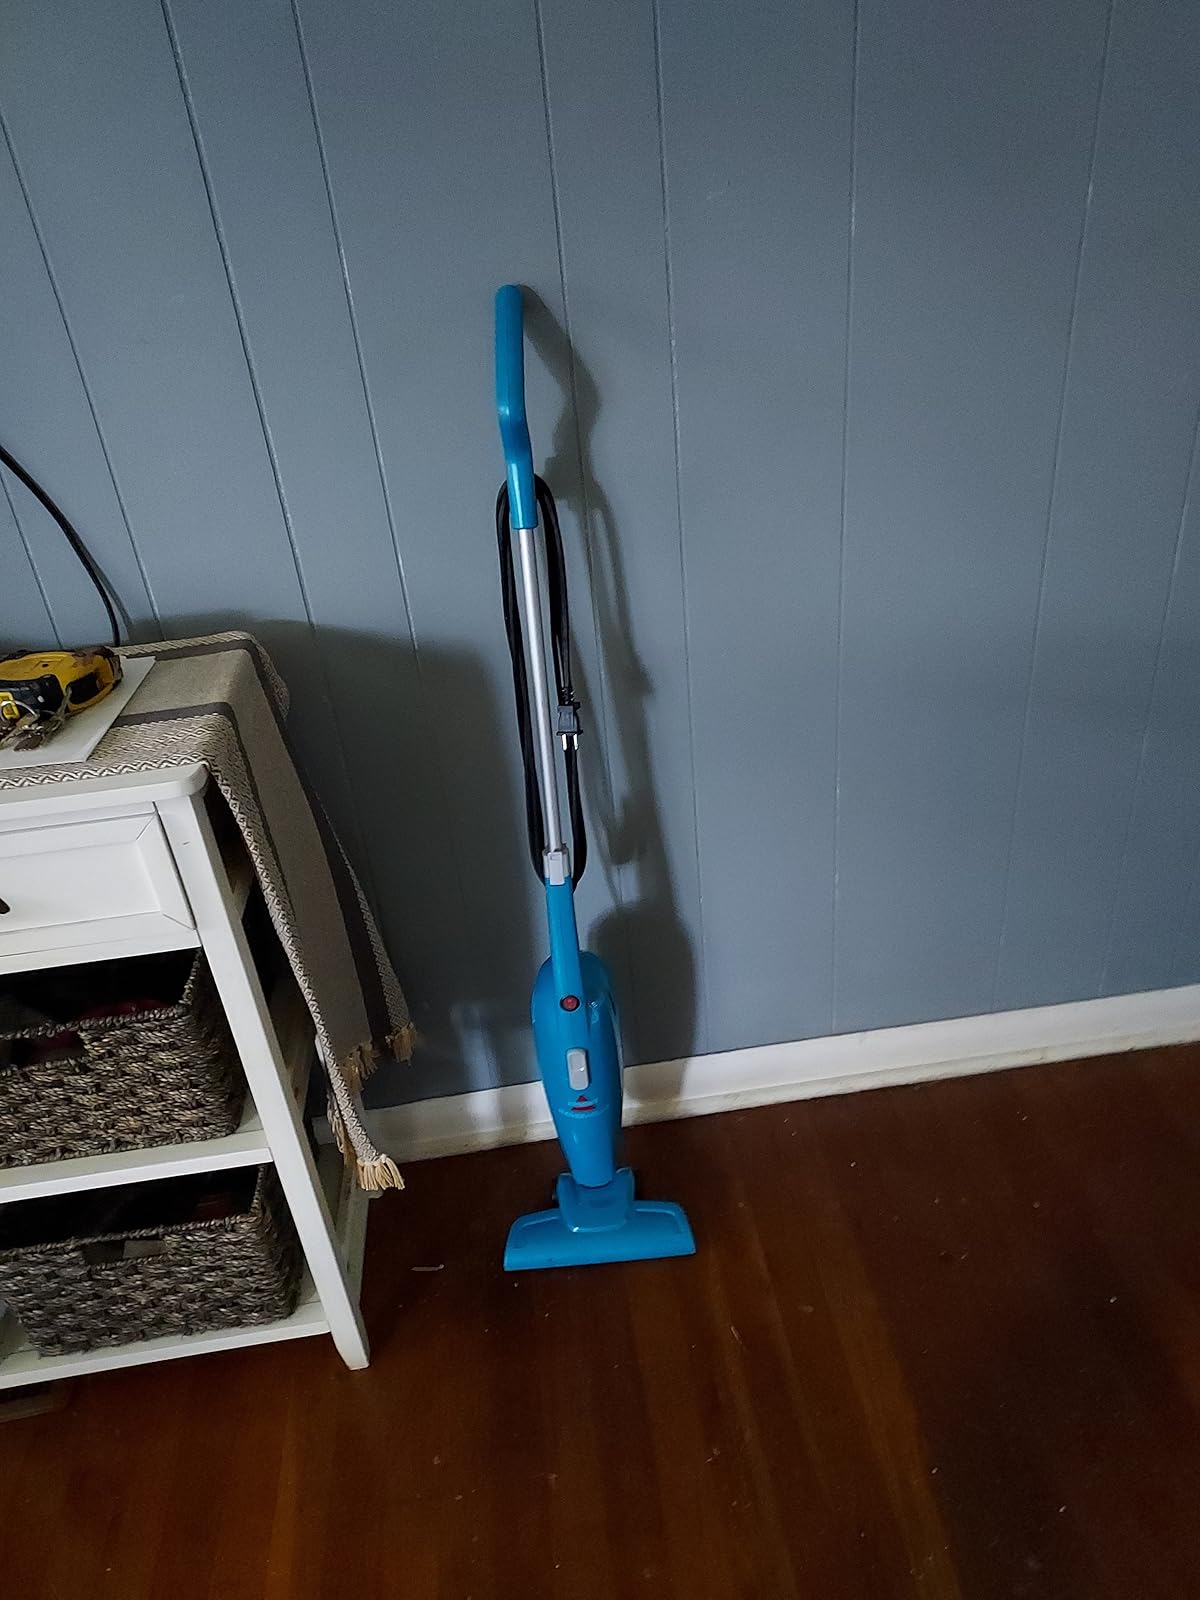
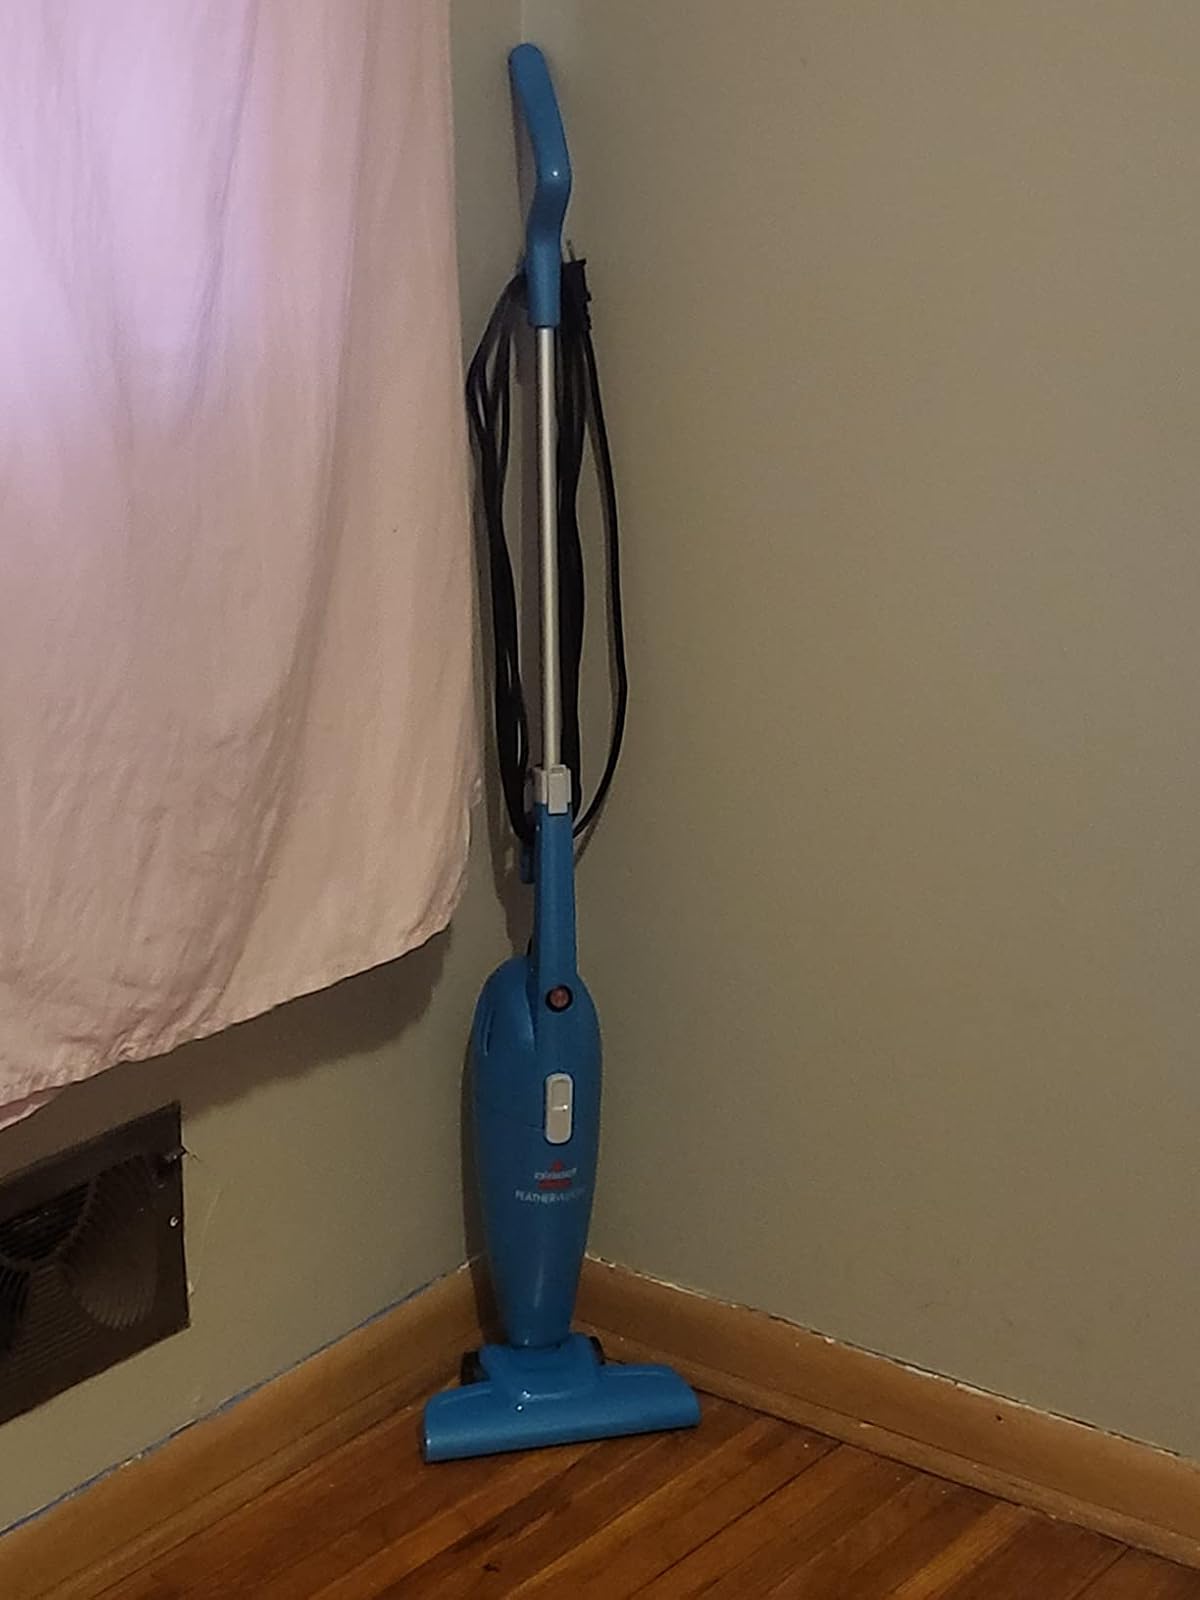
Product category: items_vacuum
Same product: yes